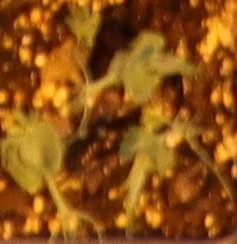
Label: Field Pea